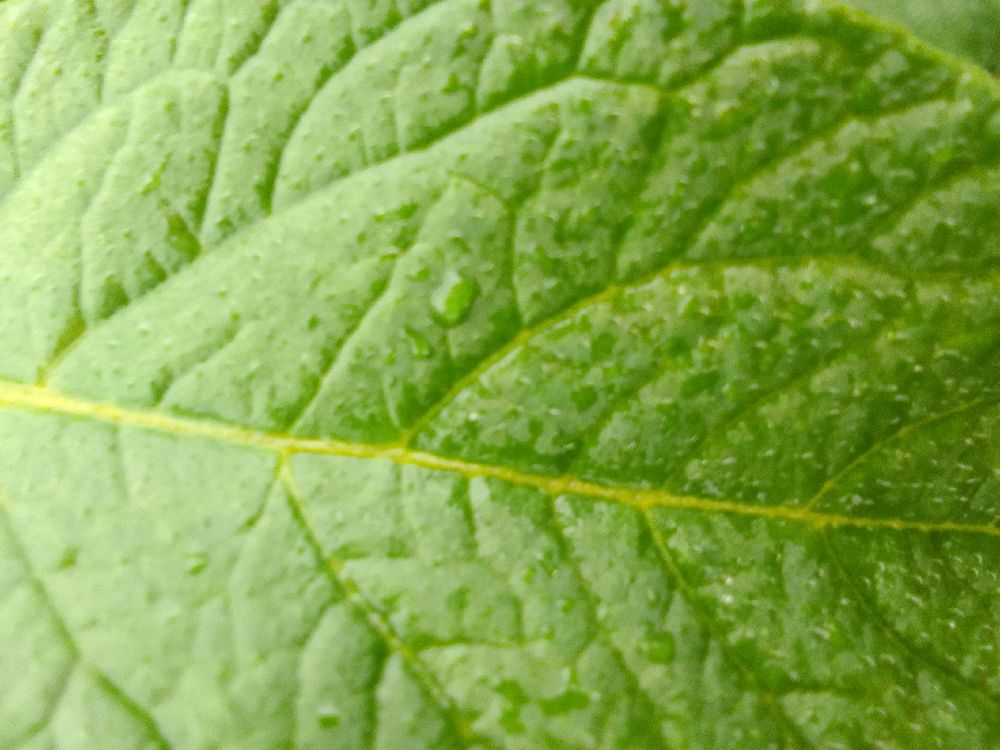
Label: Healthy